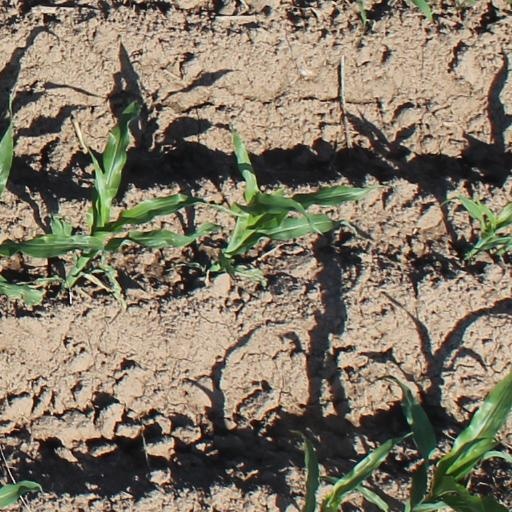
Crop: maize; corn